Giant goby

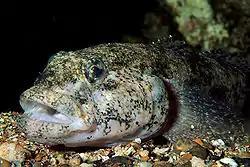
The head of the giant goby from Italy

The giant goby, which grows to in length, is greyish to olive brown with 'pepper and salt' markings. These are especially notable in smaller specimens. In the breeding season the male is darker than the female. The body is covered in small scales, and the tail stalk is short. The eyes are small.